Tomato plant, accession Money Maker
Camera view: tilt-top (135 deg); turntable rotation: 120 degrees
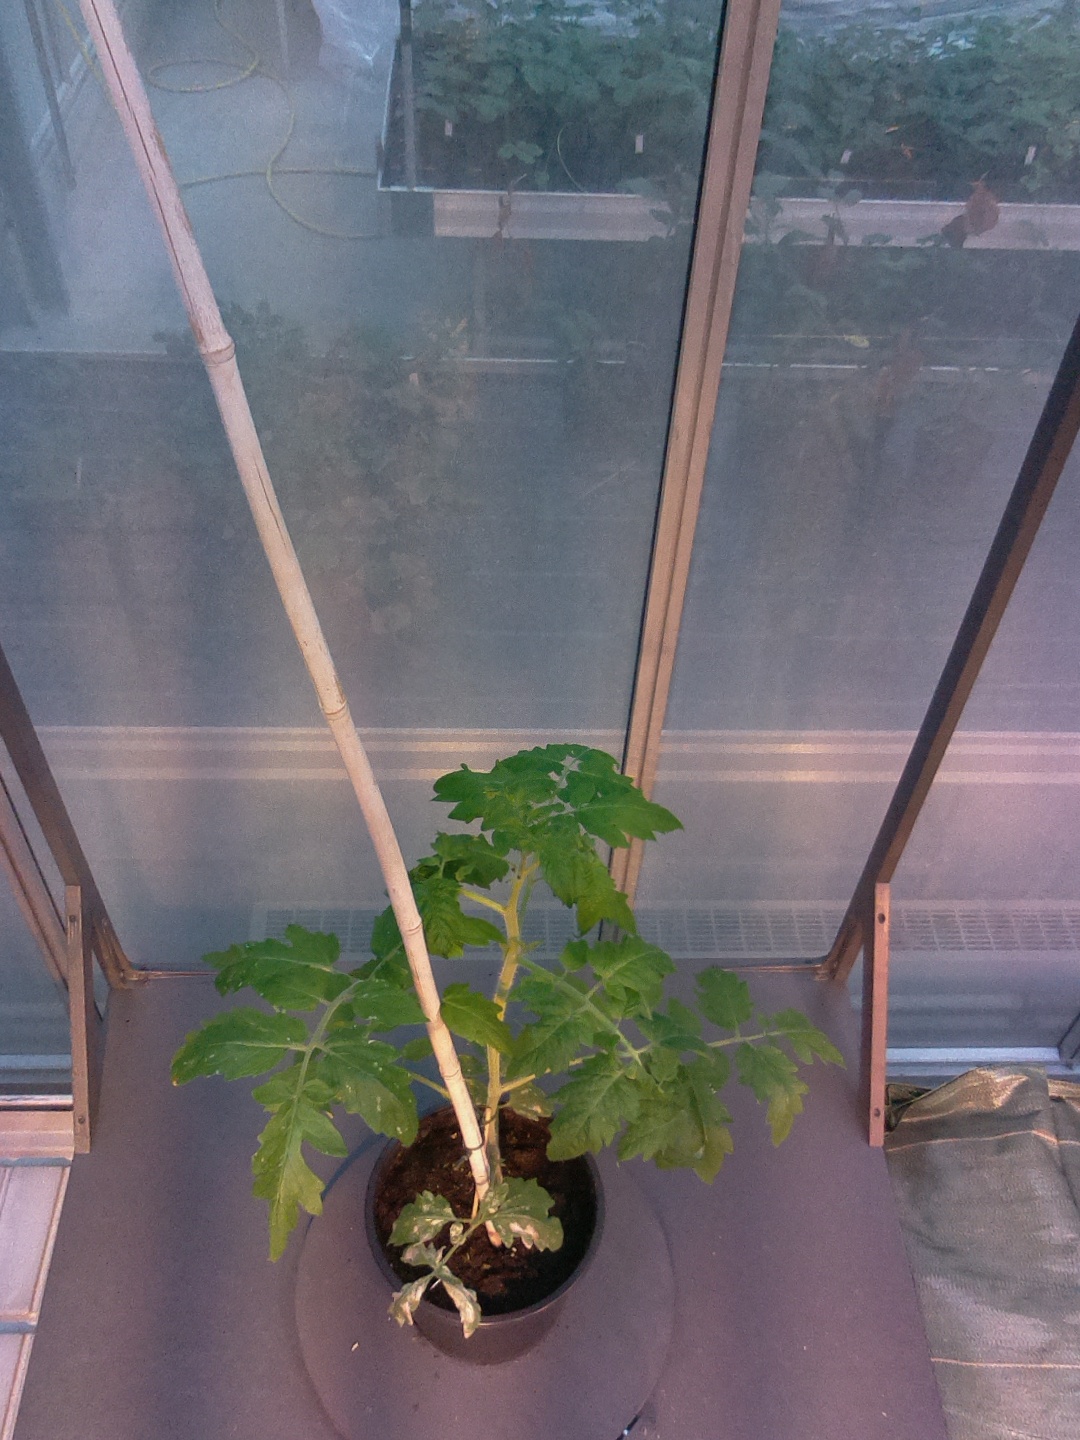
BBCH growth stage 14: 8 of true leaves visible